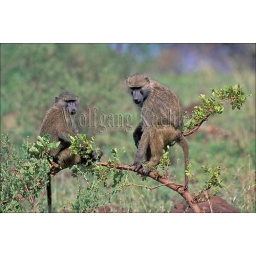
Tanzania, lake manyara, olive baboons sitting in bush